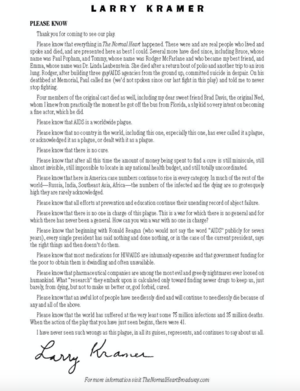
The Normal Heart est un drame, une romance et un film historique américain réalisé par Ryan Murphy. Le film s’inspire de la pièce éponyme de Larry Kramer, jouée sur scène pour la première fois en 1985. Historiquement, 1985 est l’année où le terme SIDA est prononcé pour la première fois par le gouvernement américain, soit quatre ans après le premier diagnostic, en juin 1981.